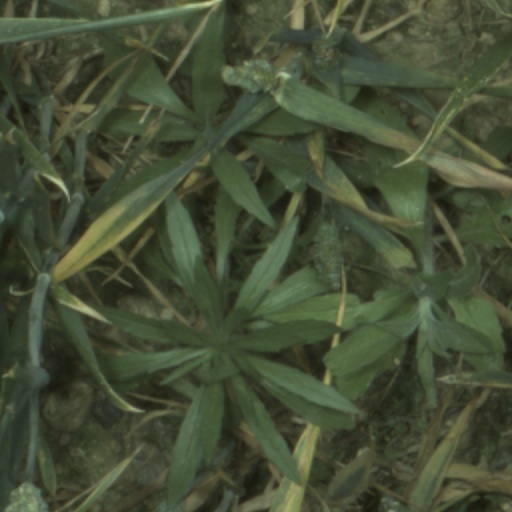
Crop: wheat